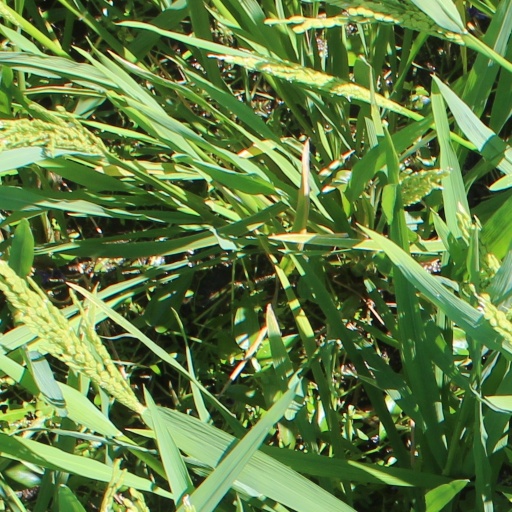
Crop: rice